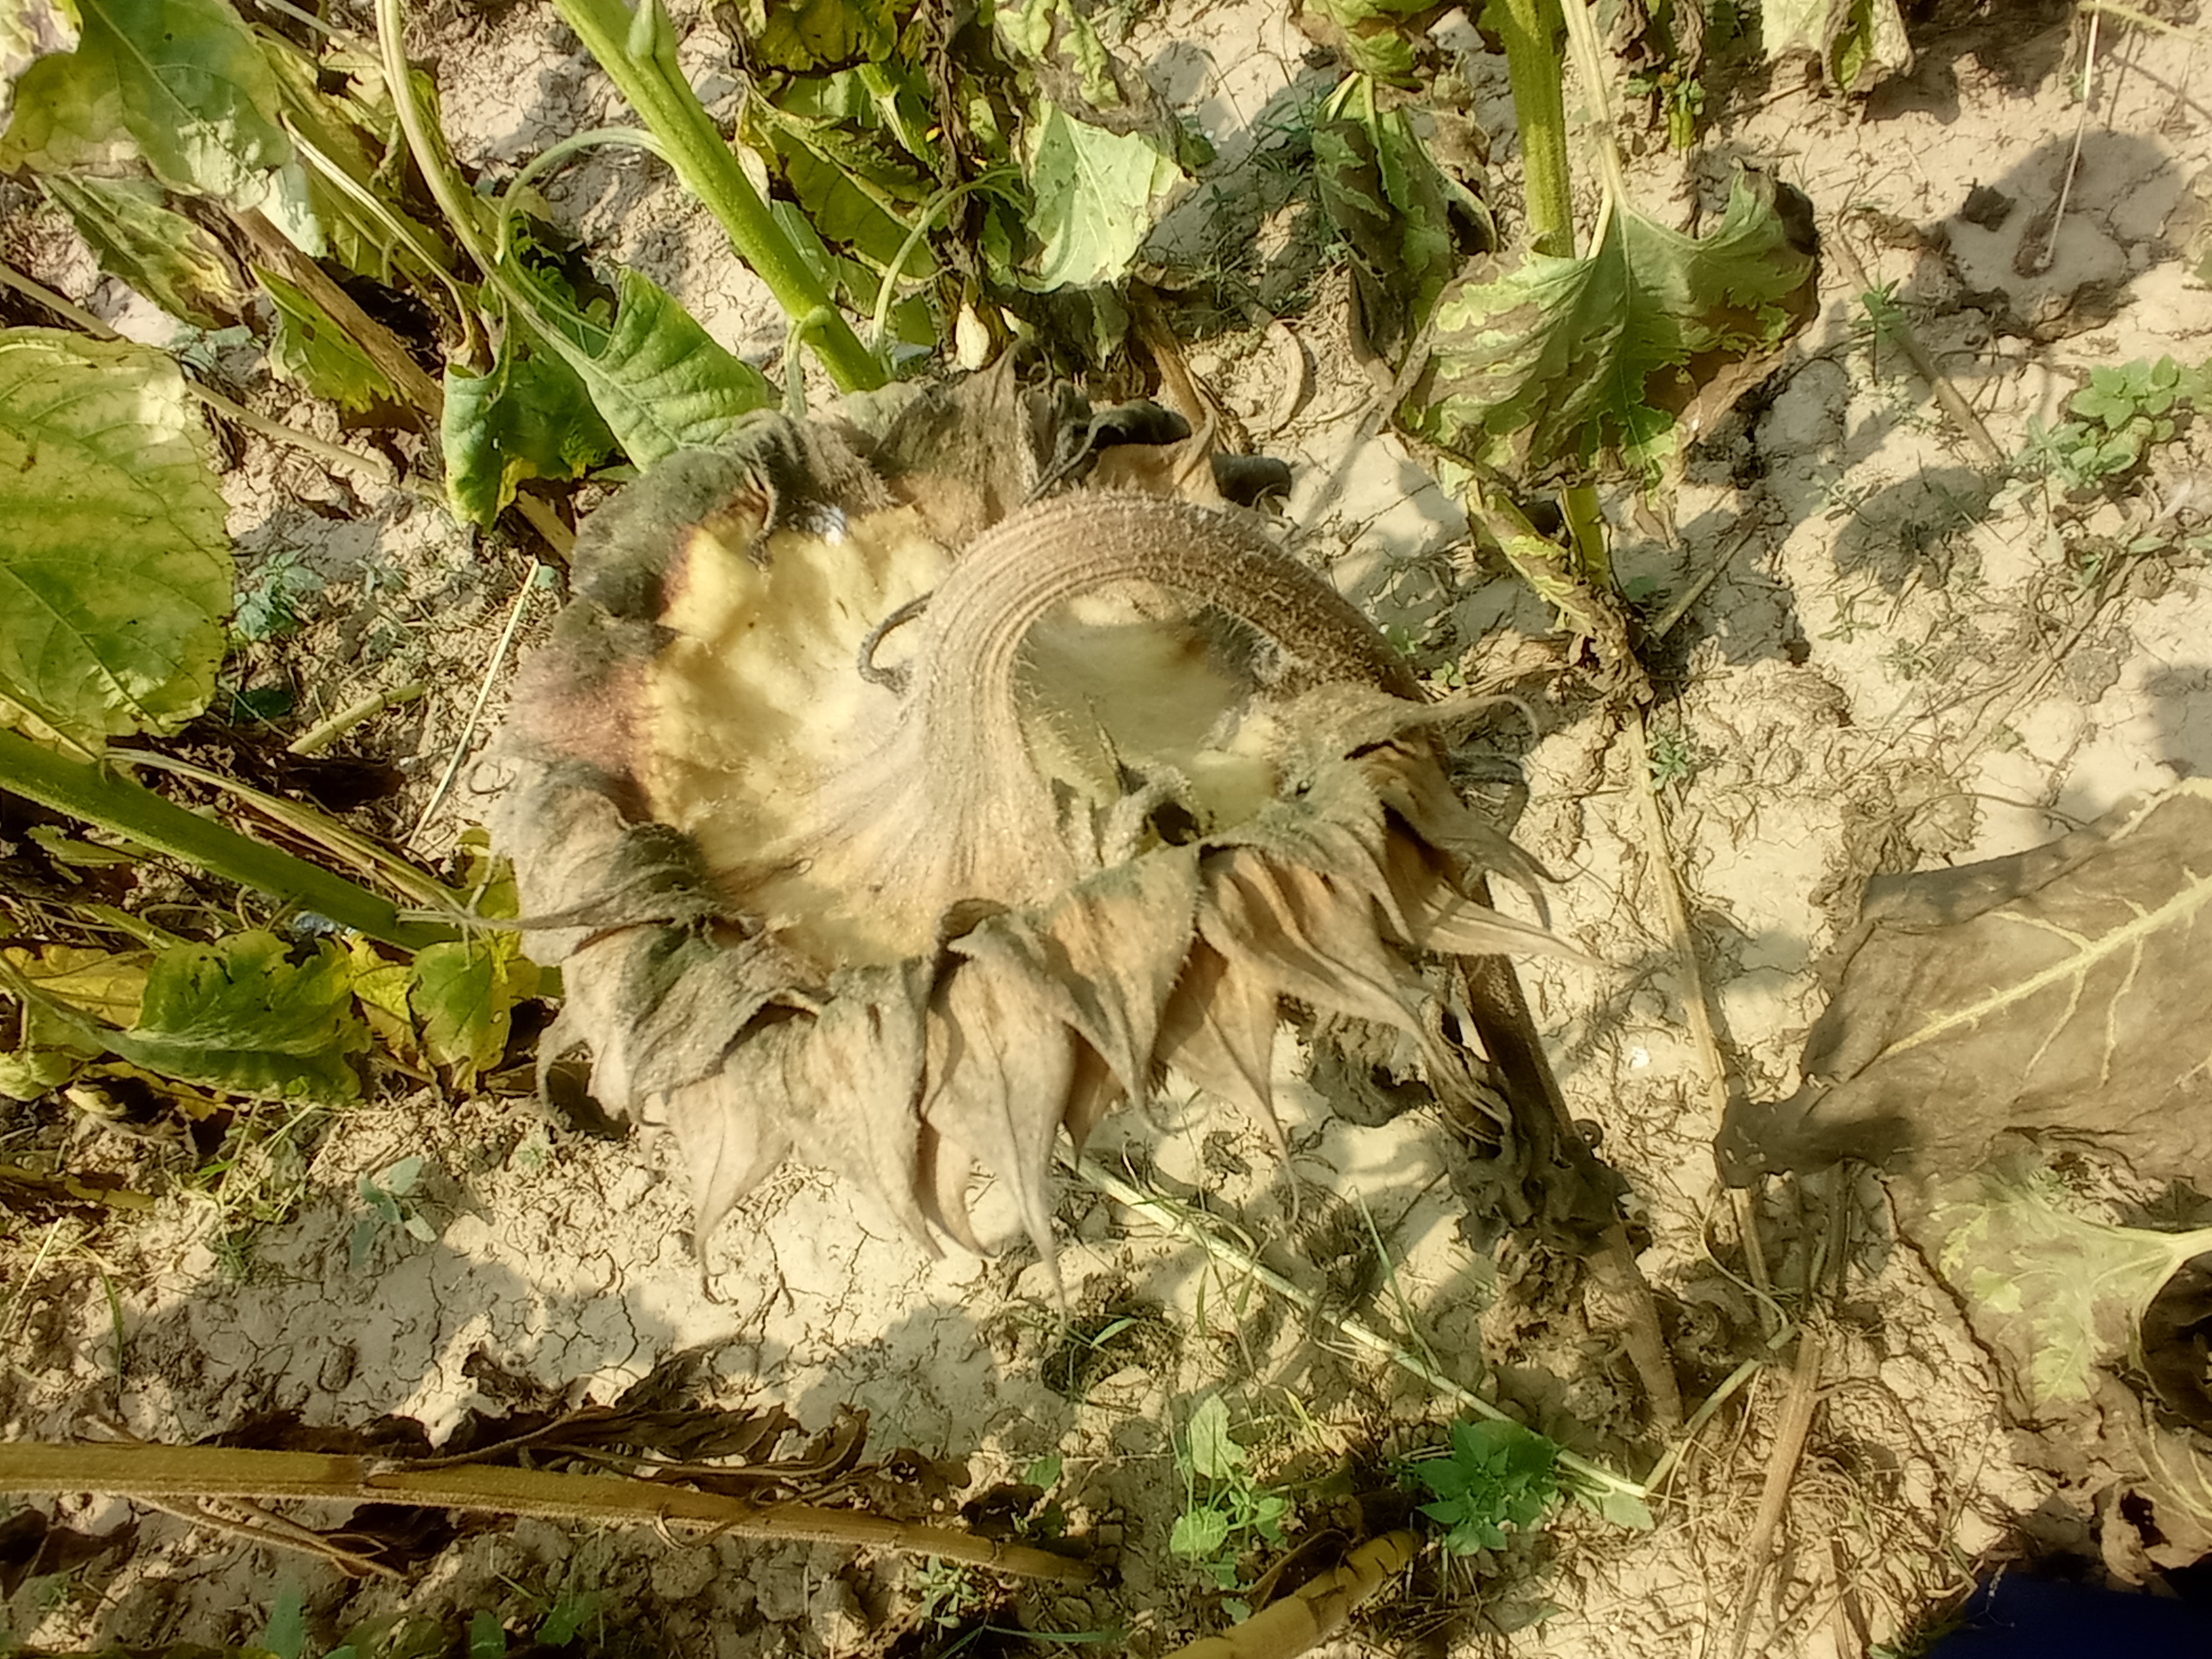
Label: Gray_mold